St Mary's Church, Melton Mowbray

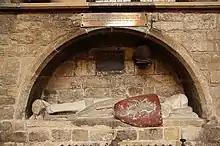
Crusader knight tomb in St Mary's church, , thought to be Hamon Belers, a relative of the de Mowbrays

The belfry contains ten bells. The earliest bell (No.6) is by John of York dating from the fourteenth century. Most of the rest have been recast. Until 1802 there were only six bells: then two more were added and in 1894 a further two made the total ten. In addition there is a small sanctus bell which dates from the seventeenth century.